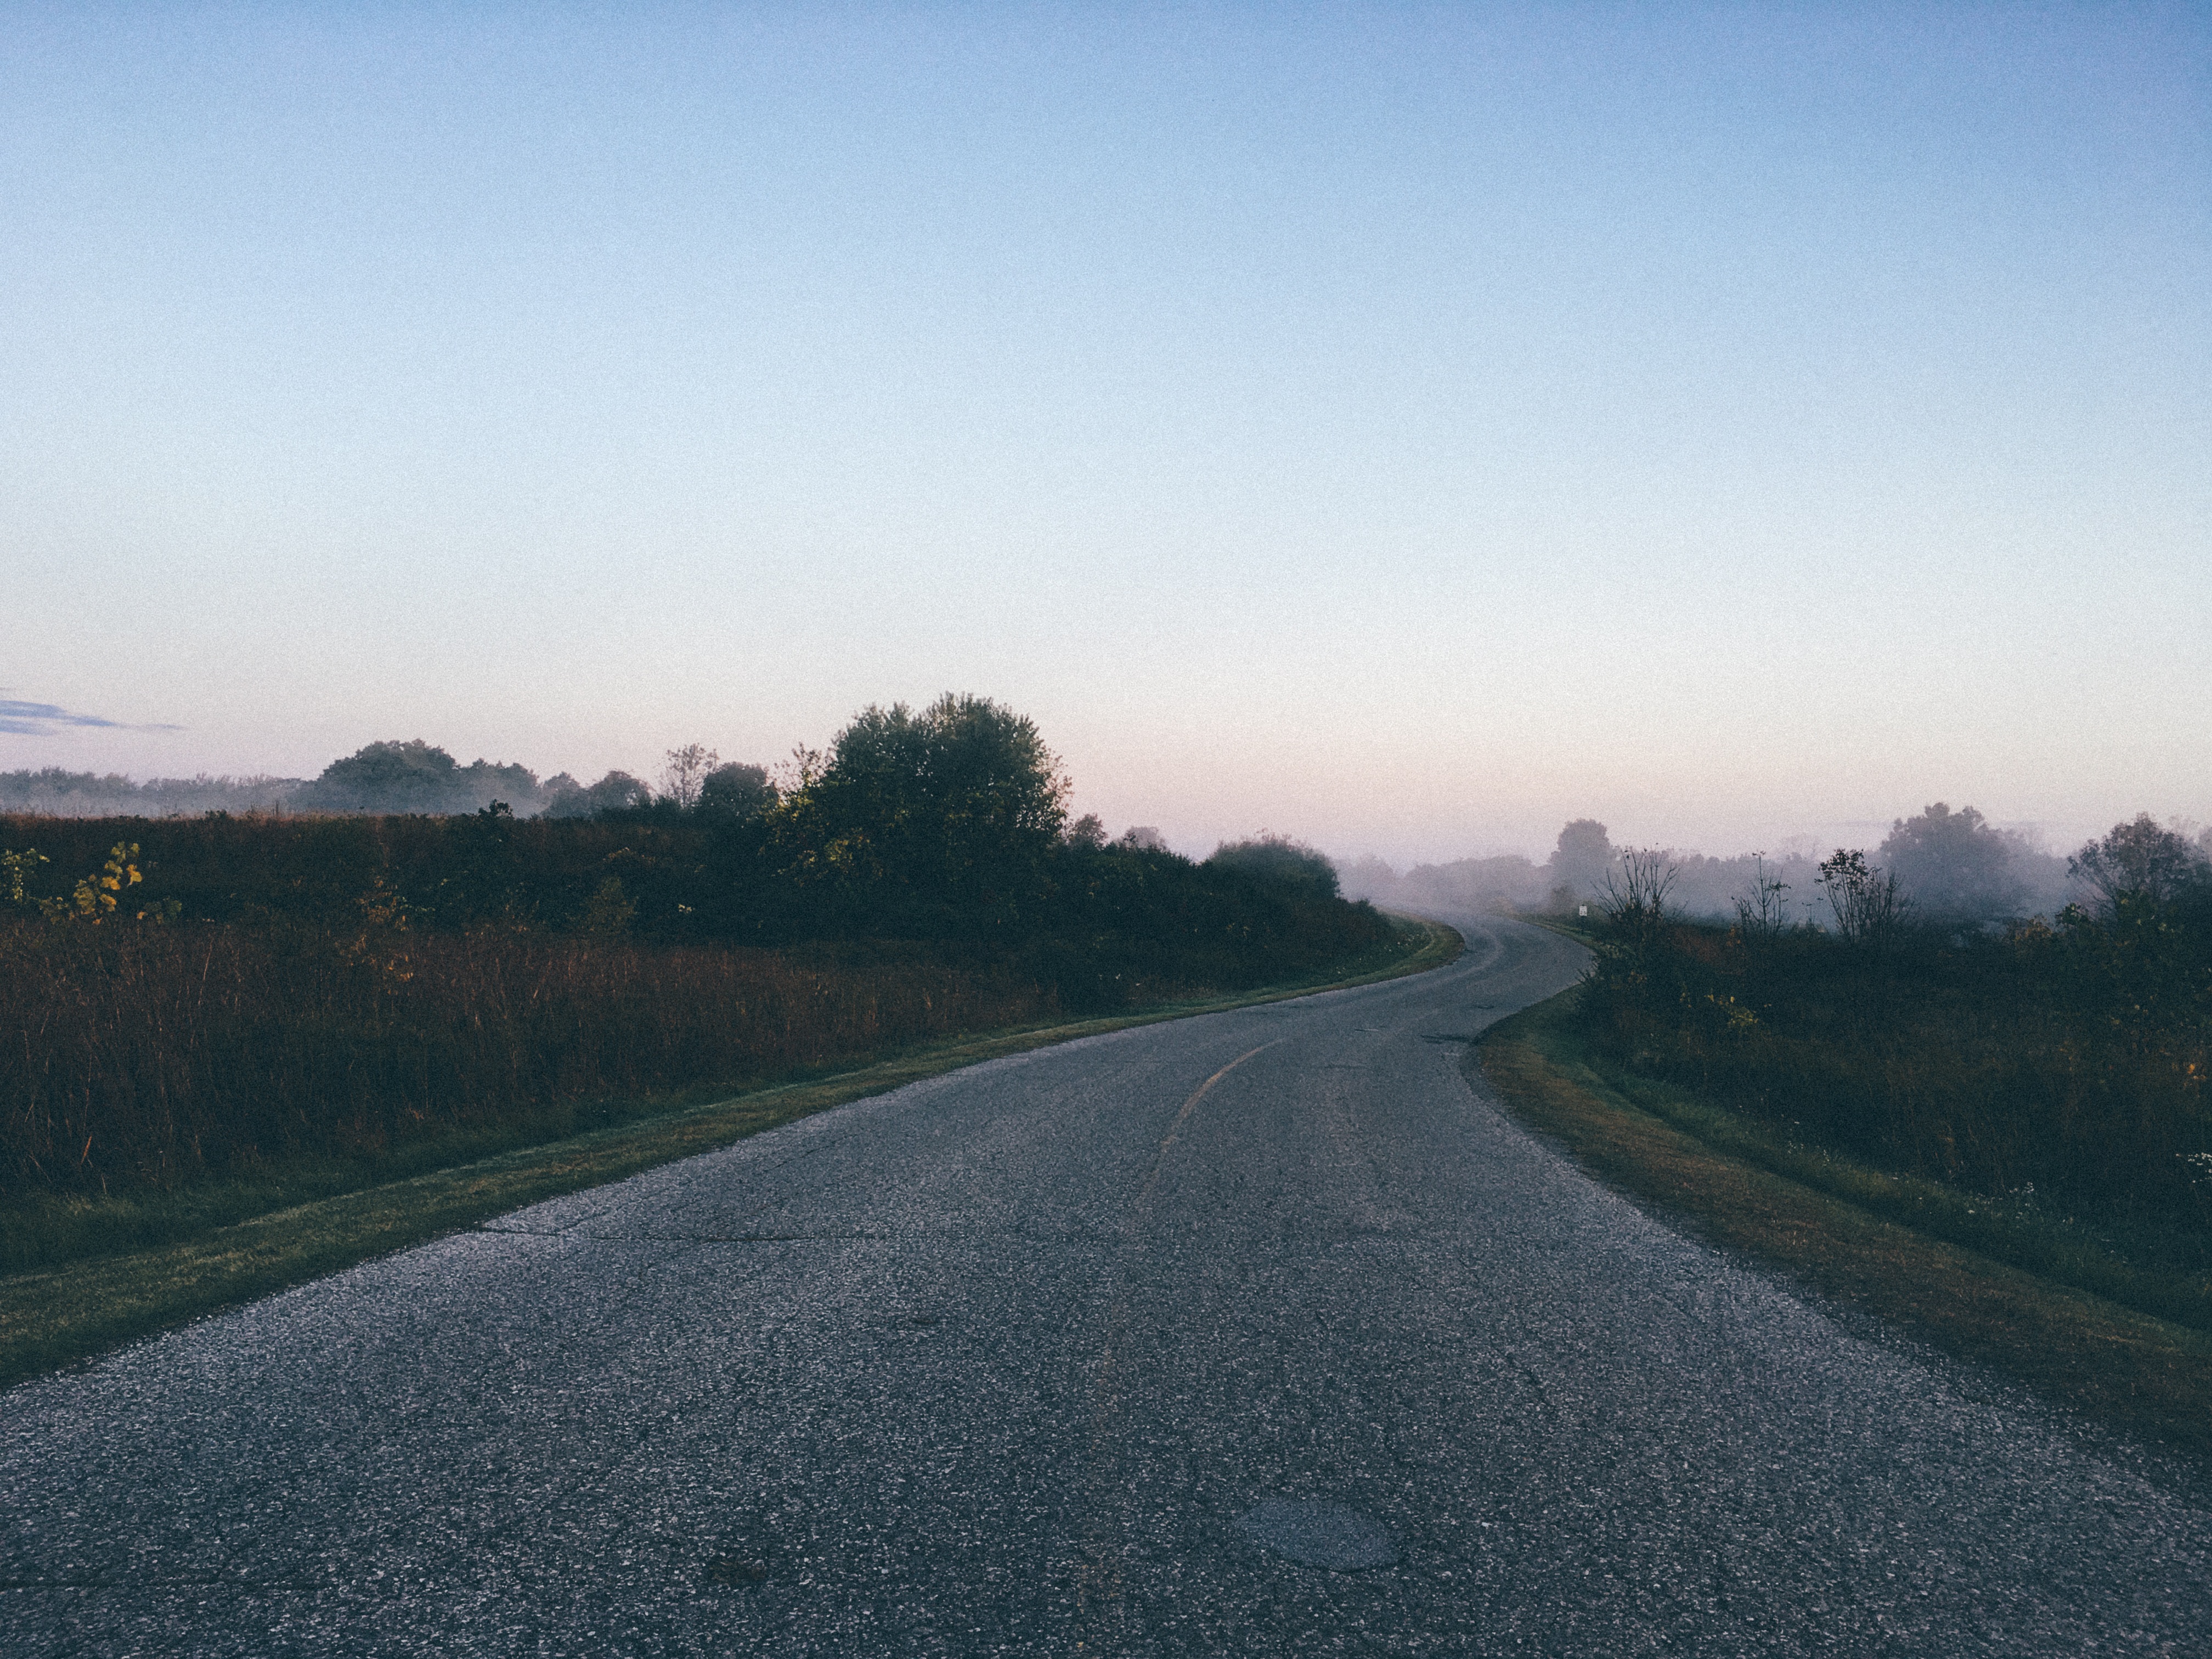
landscape, grass, horizon, mountain, cloud, sky, road, field, prairie, morning, hill, highway, dawn, foggy, asphalt, travel, dirt road, dusk, lane, plain, trees, road trip, infrastructure, shrubs, curvy road, rural area, atmospheric phenomenon, nonbuilding structure, controlled access highway